Interwar period

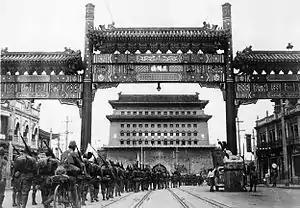
Japanese march into Zhengyangmen of Beijing after capturing the city in July 1937

Democracy and prosperity largely went together in the 1920s. Economic disaster led to a distrust in the effectiveness of democracy and its collapse in much of Europe and Latin America, including the Baltic and Balkan countries, Poland, Spain, and Portugal. Powerful expansionary anti-democratic regimes emerged in Italy, Japan, and Germany.